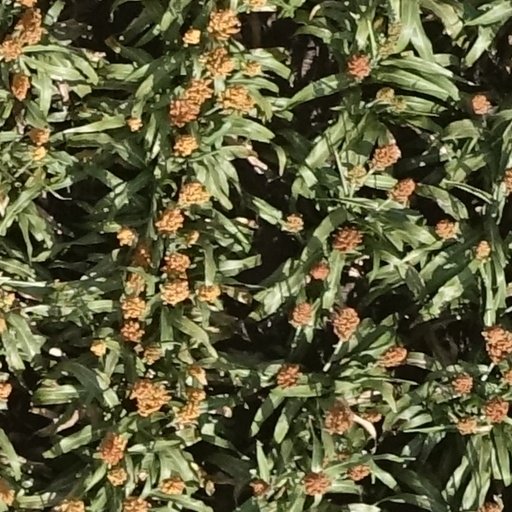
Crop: sorghum